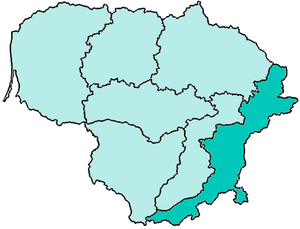
L'archidiocèse de Vilnius, est une circonscription ecclésiastique de l'Église catholique en Lituanie. Le diocèse créé au XIVᵉ siècle a été érigé canoniquement archidiocèse le 28 octobre 1925 par le pape Pie XI. L'archevêque, Mᵍʳ Audrys Juozas Backis, a été nommé en 1991. La Cathédrale de Vilnius était le lieu où étaient couronnés les Grands-Ducs de Lituanie.